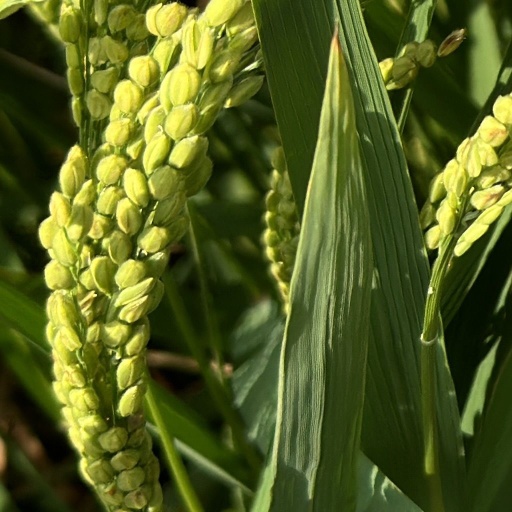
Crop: rice